Hibriten Mountain

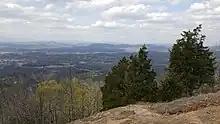
View from the top of Hibriten Mountain of the city of Lenoir and greater outskirts of Caldwell County

Hibriten Mountain, located just east of Lenoir, North Carolina, marks the western end of the Brushy Mountains range. At 2,211 feet, the mountain's summit is nearly 1,000 feet above the surrounding terrain. The summit is well known to the locals for its large welcome light which glows at night in the shape of a star in the weeks before Christmas and a cross before Easter.